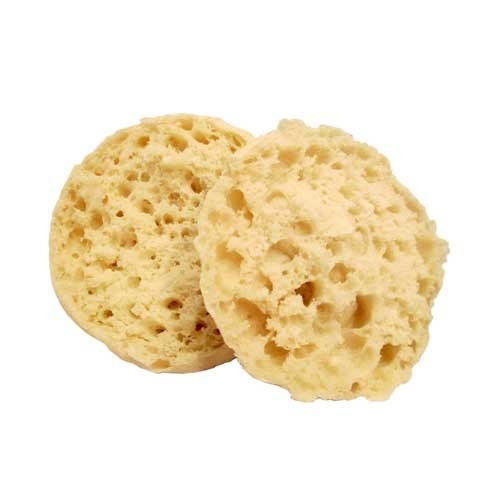
Item Name: Burry English Muffin Plain, T and S, Forksplit, 3 Ounce -- 48 per case.
Bullet Point: Ships frozen, CANNOT be cancelled after being processed.
Product Description: Burry English Muffin Plain, T and S, Forksplit, 3 Ounce -- 48 per case. Forksplit, No HFCS, 0 Grams Trans Fat, No Cholesterol, Sandwich Size Kosher, Country of Origin: United States
Value: 48.0
Unit: Count

Price: 98.08